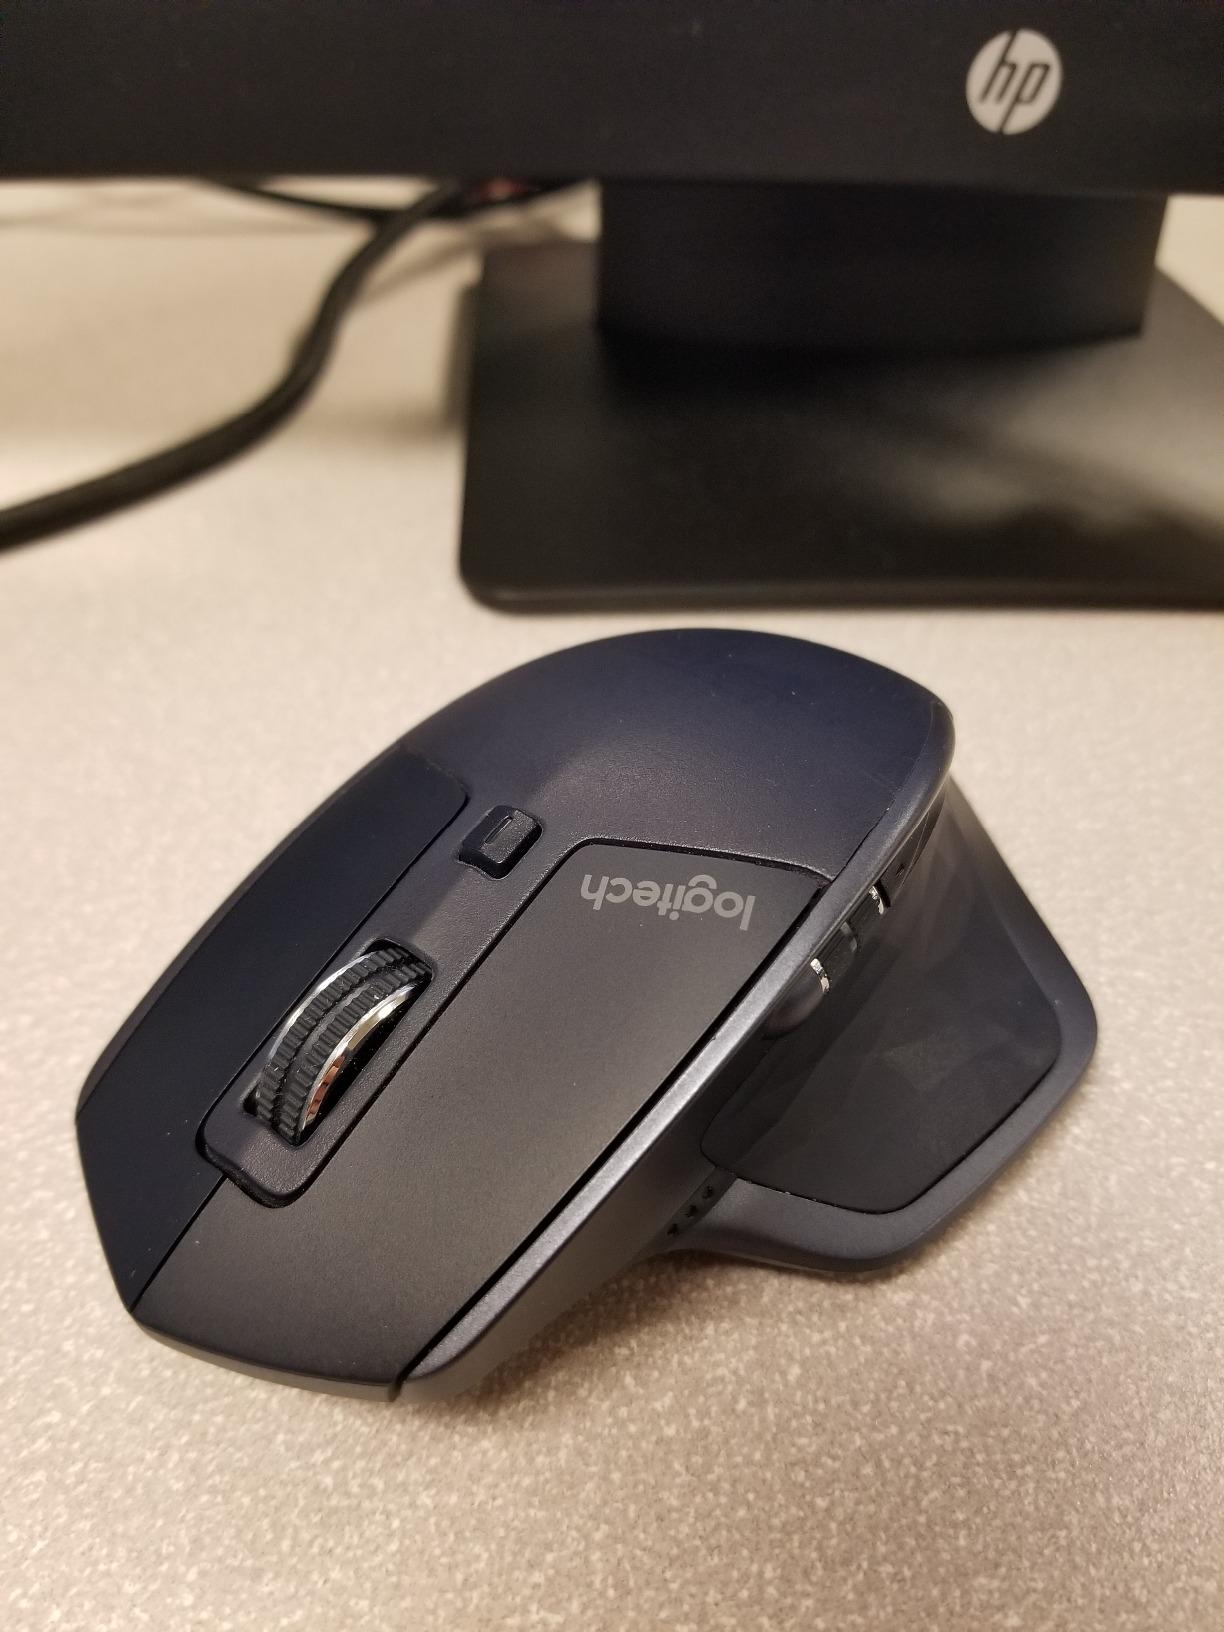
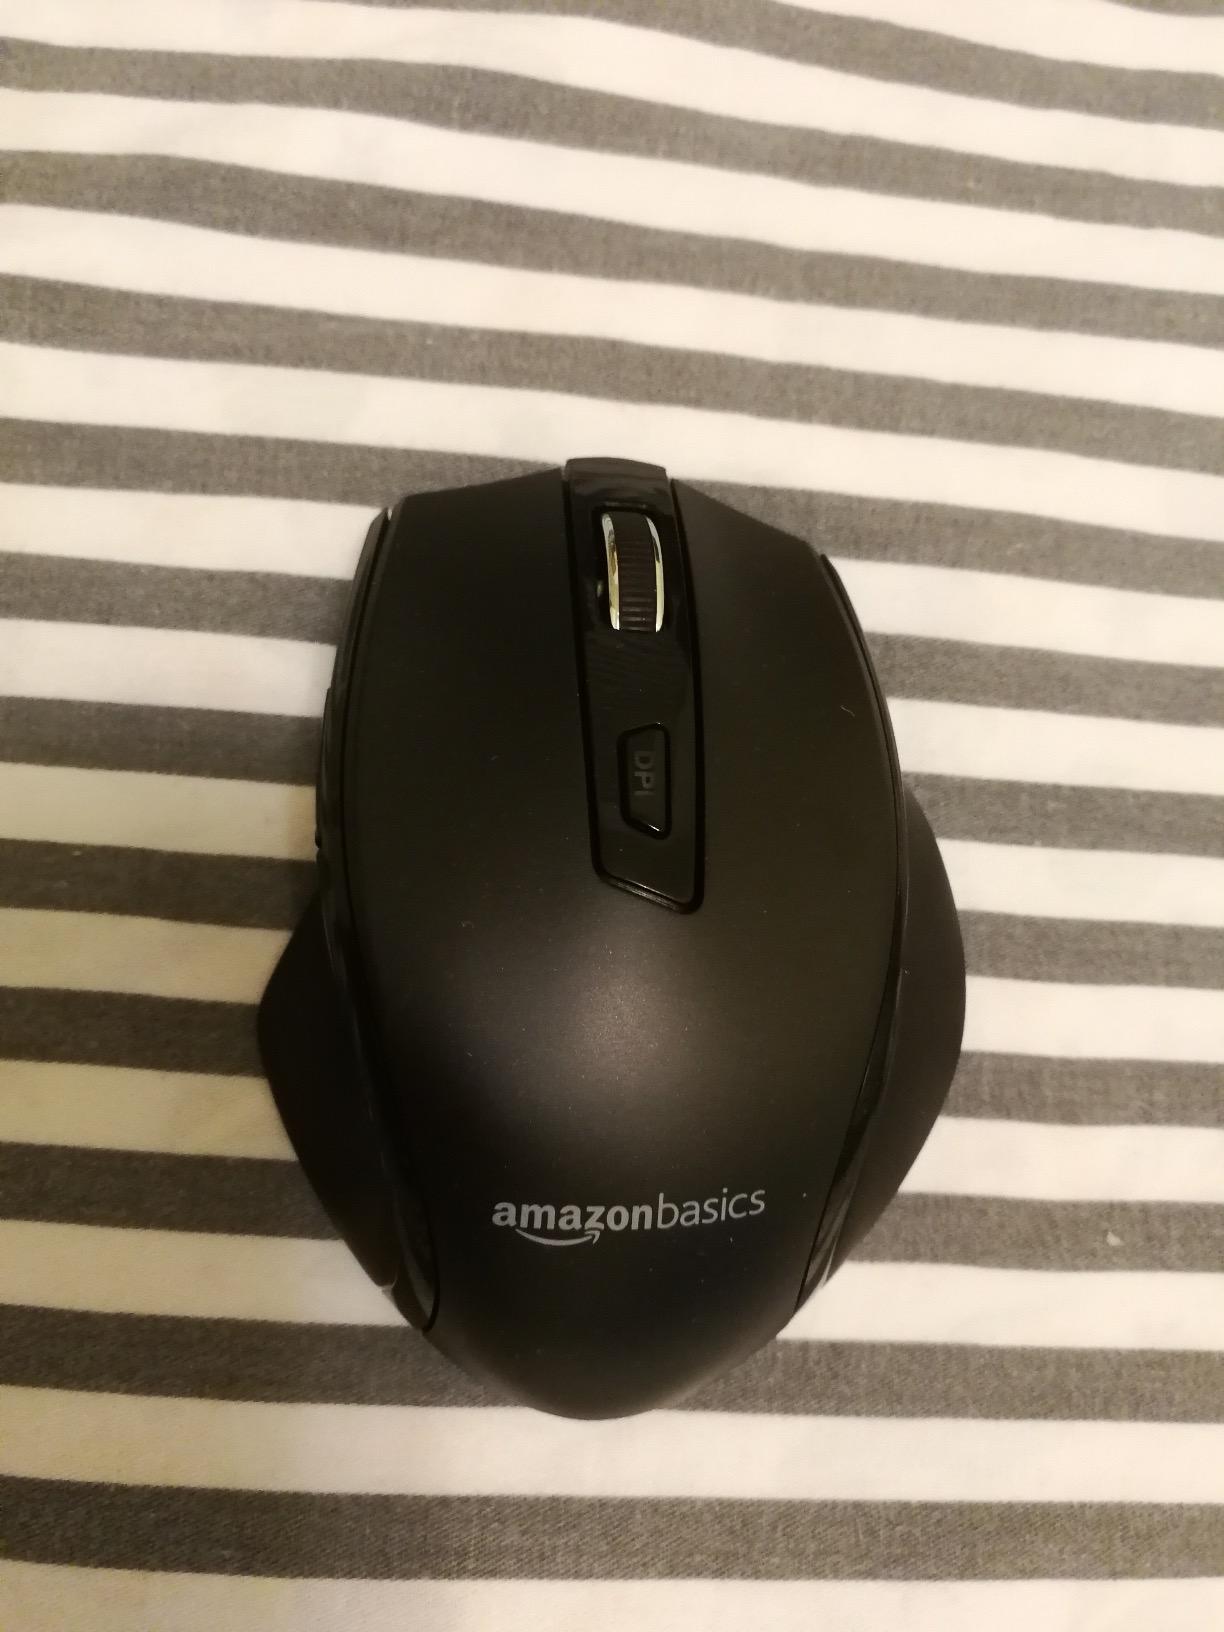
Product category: mouse
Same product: no